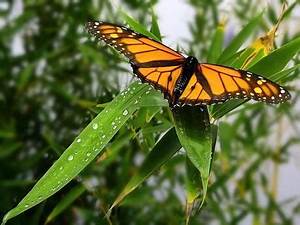
Label: butterfly